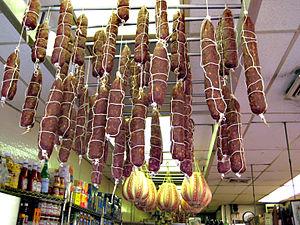
La soppressata est un salami typique de la Calabre, Basilicate, Molise et des Pouilles, généralement piquant. Avec le même nom mais préparé différemment, c'est aussi un produit de la charcuterie toscane et ligure.